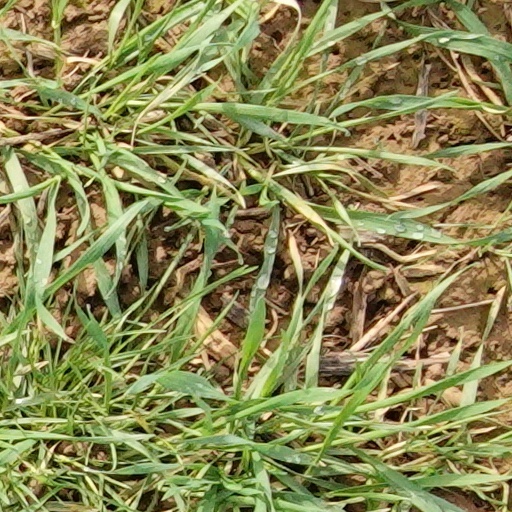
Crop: wheat